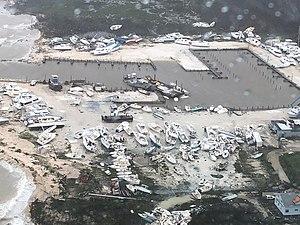
L’ouragan Dorian est le cinquième système tropical, la quatrième tempête tropicale, le second ouragan et le premier ouragan majeur de la saison 2019 dans l'Atlantique nord. Il a atteint la catégorie 5 dans l'échelle de Saffir-Simpson au moment de passer sur le nord des Bahamas et d'y demeurer près de 48 heures. Le Premier ministre de ce pays, Hubert Minnis, a déclaré que Dorian était la plus grande crise nationale de l'histoire de l'archipel. C'est également le plus intense ouragan ou ex-ouragan à frapper la Nouvelle-Écosse depuis l'ouragan Juan en 2003.